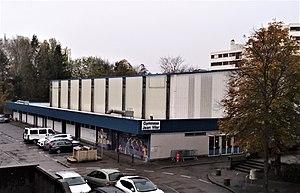
Gymnase Jean Vilar d'Échirolles
Échirolles est une commune française située dans le département de l'Isère, en région Auvergne-Rhône-Alpes.